Diego de León (Madrid Metro)

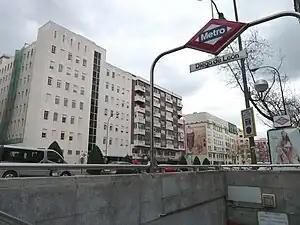

Diego de León is a station on Line 4, Line 5, and Line 6 of the Madrid Metro, located at the intersections of Francisco Silvela, Diego de León, and Conde de Peñalver streets in the Salamanca district of Madrid. It is in Zone A.